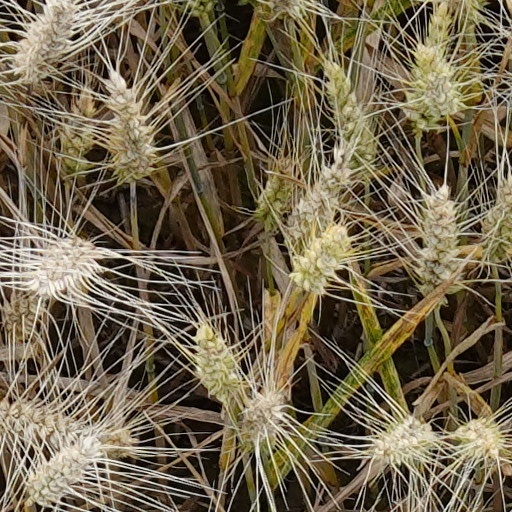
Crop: wheat